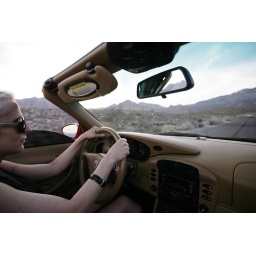
Driving down the highway in Las Vegas, in a Porsche, with the roof down.